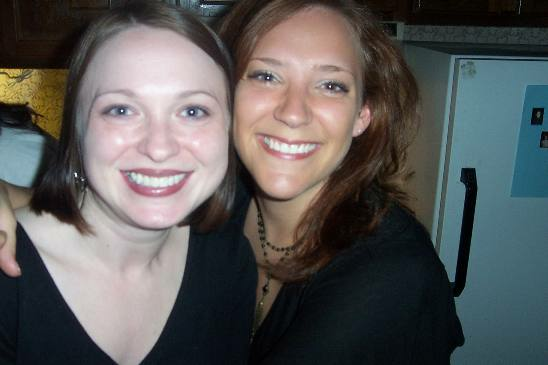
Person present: Yes